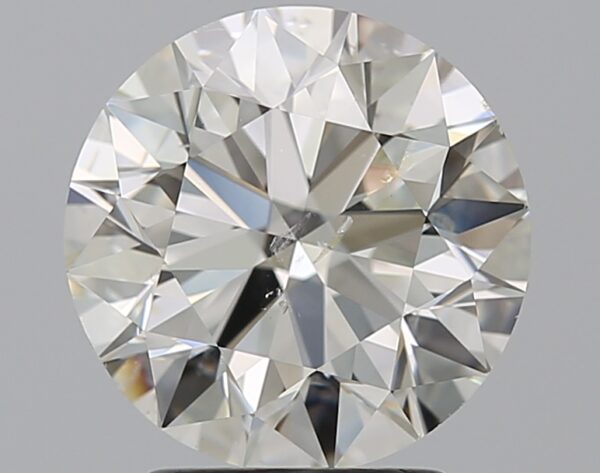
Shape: round
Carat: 2.5
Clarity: SI2
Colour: J
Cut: EX
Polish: EX
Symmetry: EX
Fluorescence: N
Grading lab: GIA
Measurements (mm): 8.56 x 8.62 x 5.39